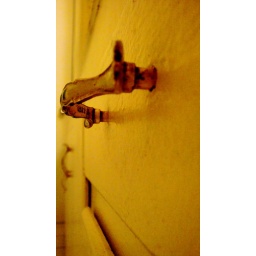
When I used to go to the bathroom in this house when I was younger, I would root through this drawer.